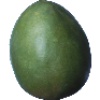
Label: mango